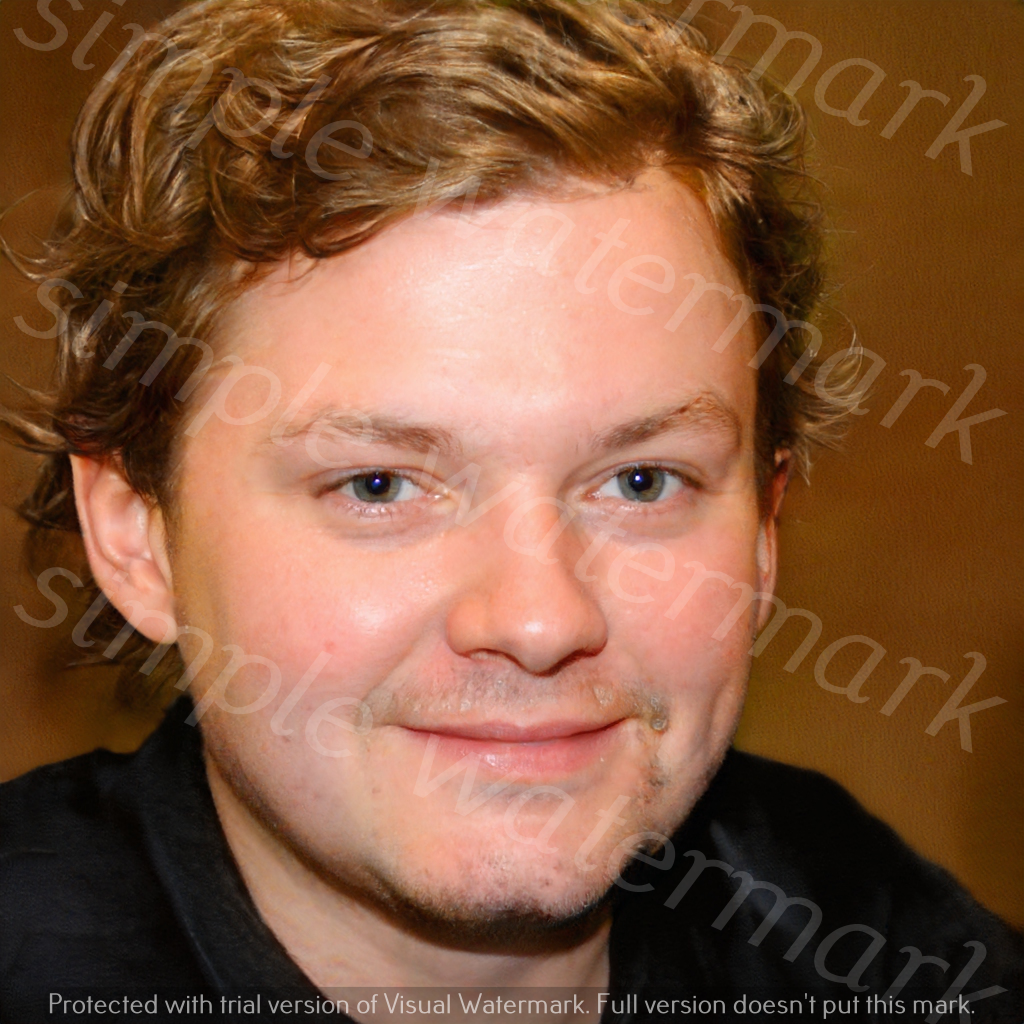
Label: Watermark